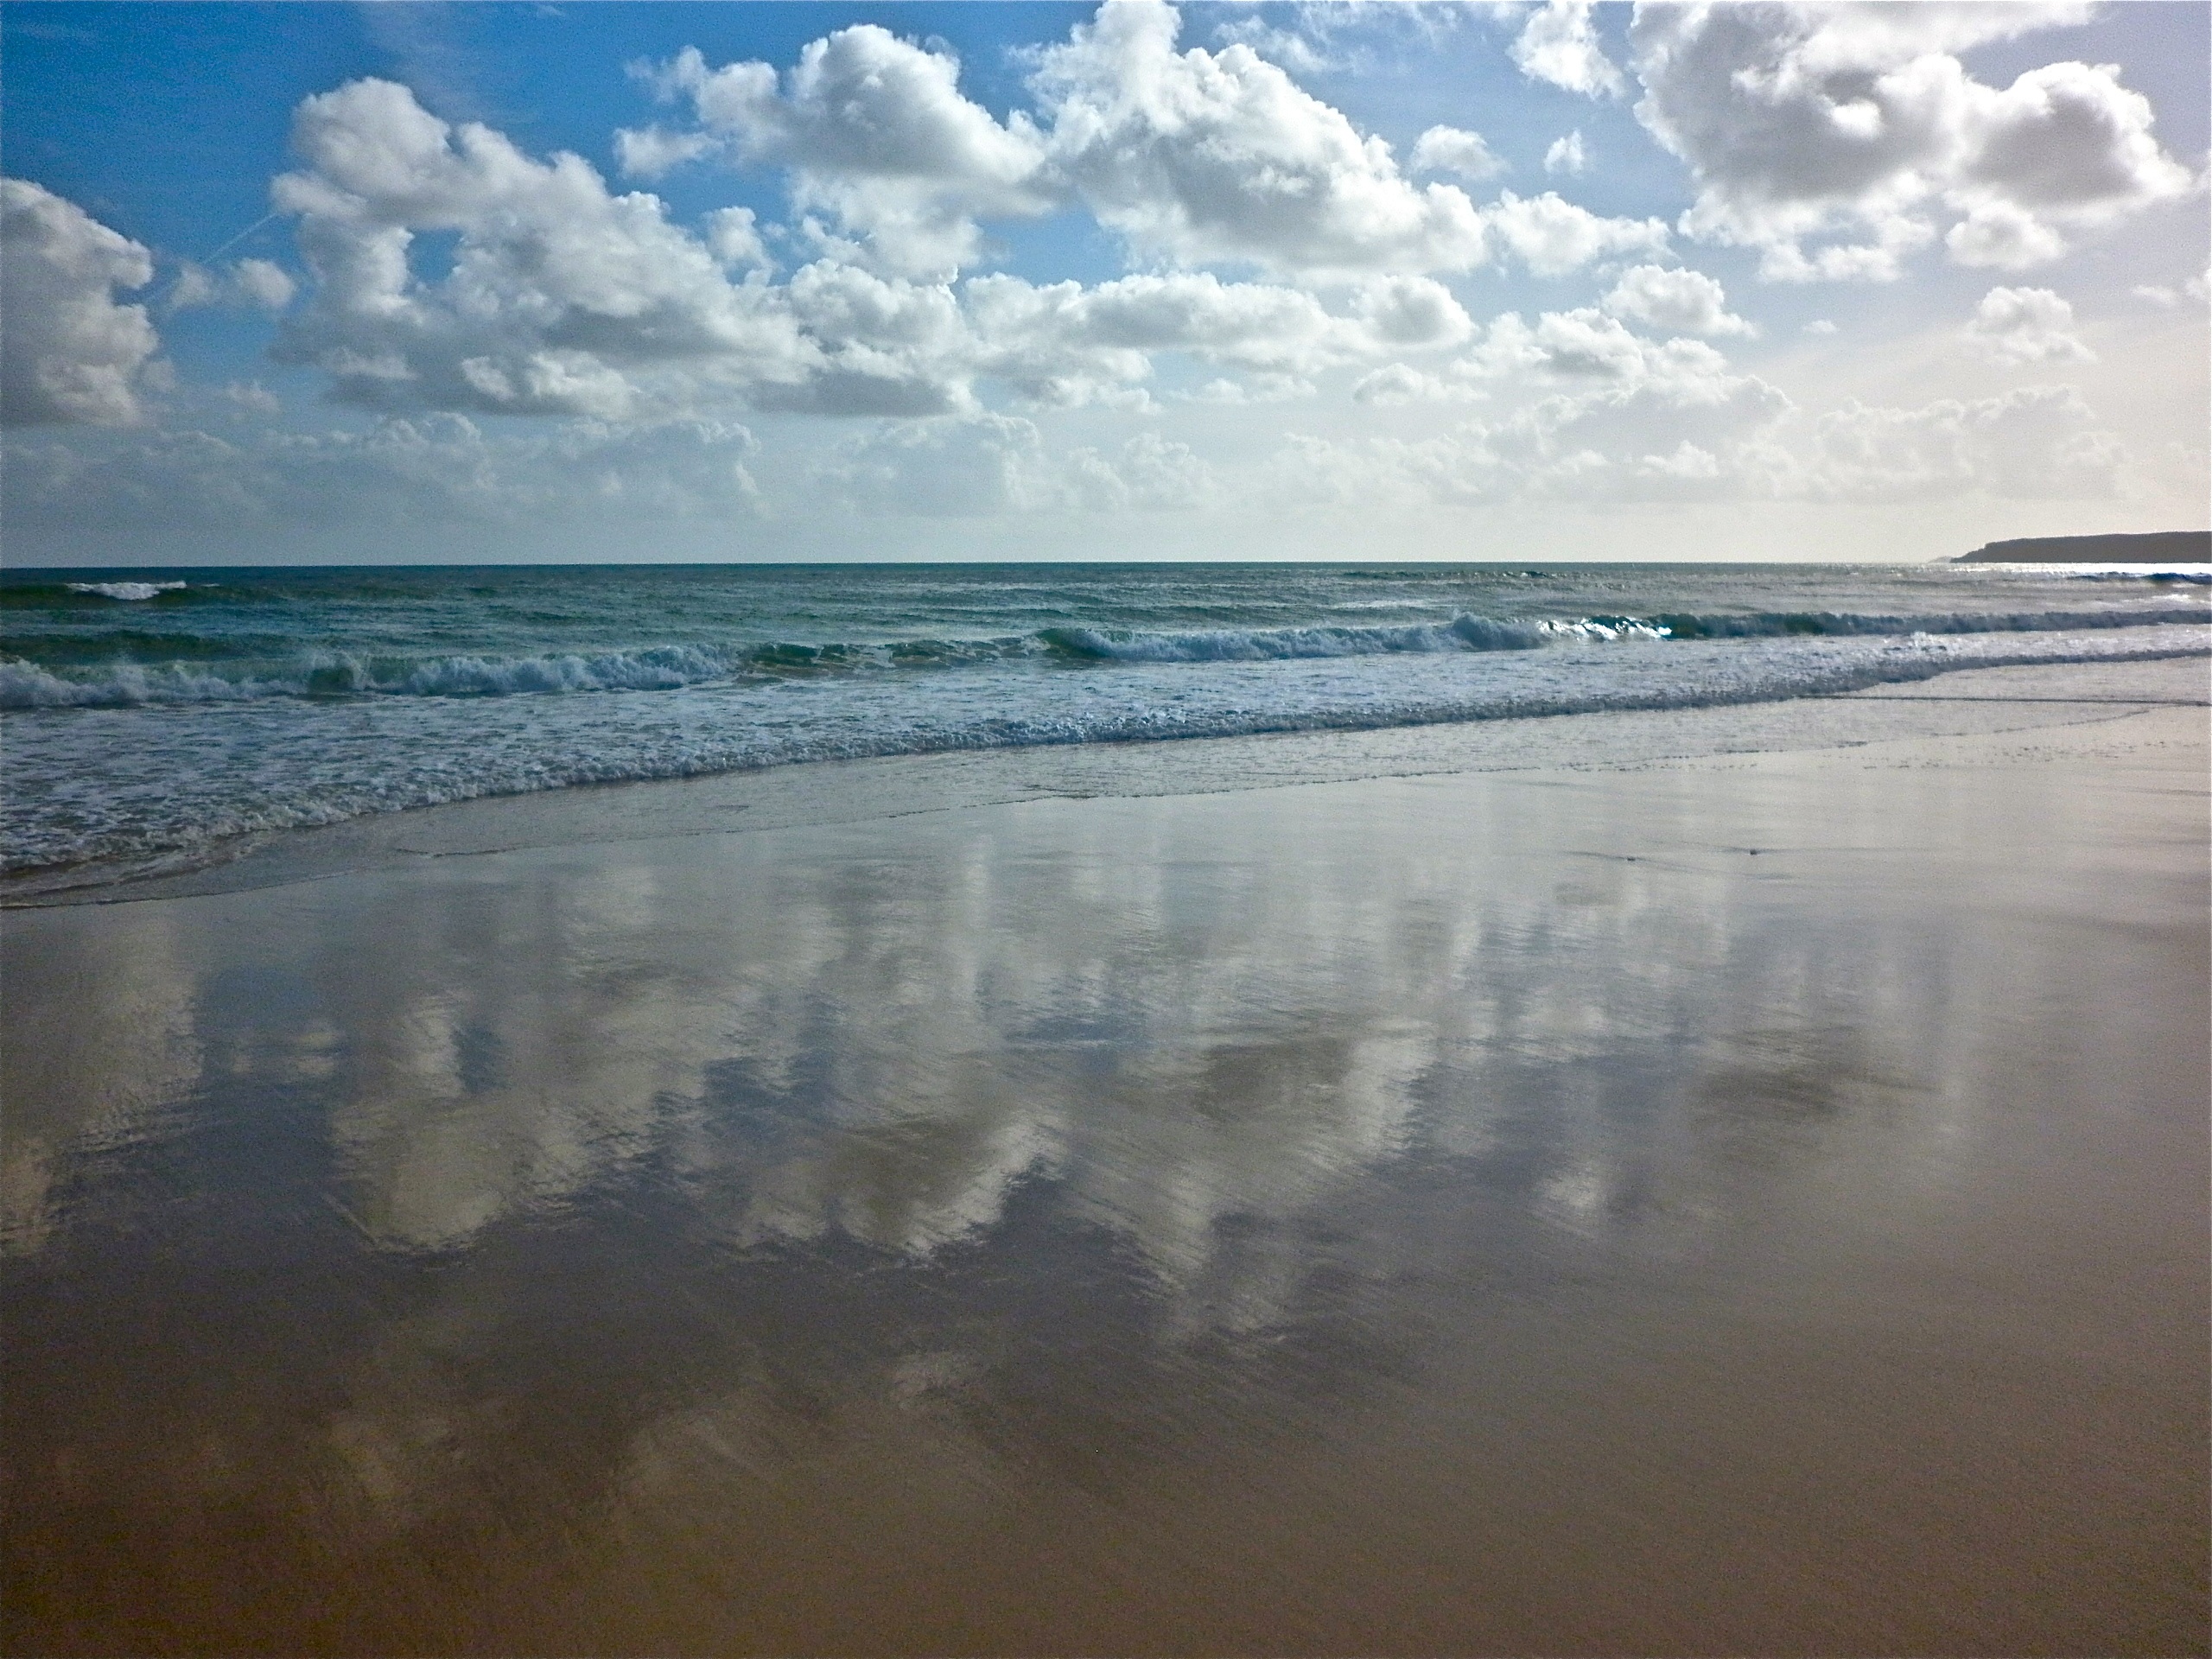
beach, sea, coast, water, sand, ocean, horizon, cloud, sky, sunlight, morning, shore, wave, reflection, bay, body of water, atmospheric phenomenon, wind wave